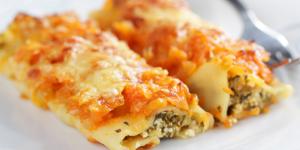
canelones de ricota